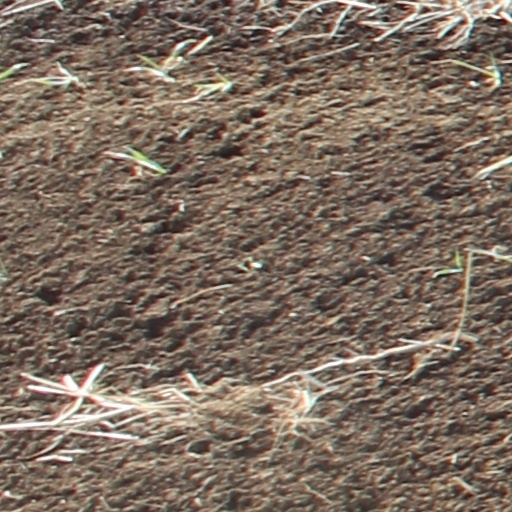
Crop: wheat